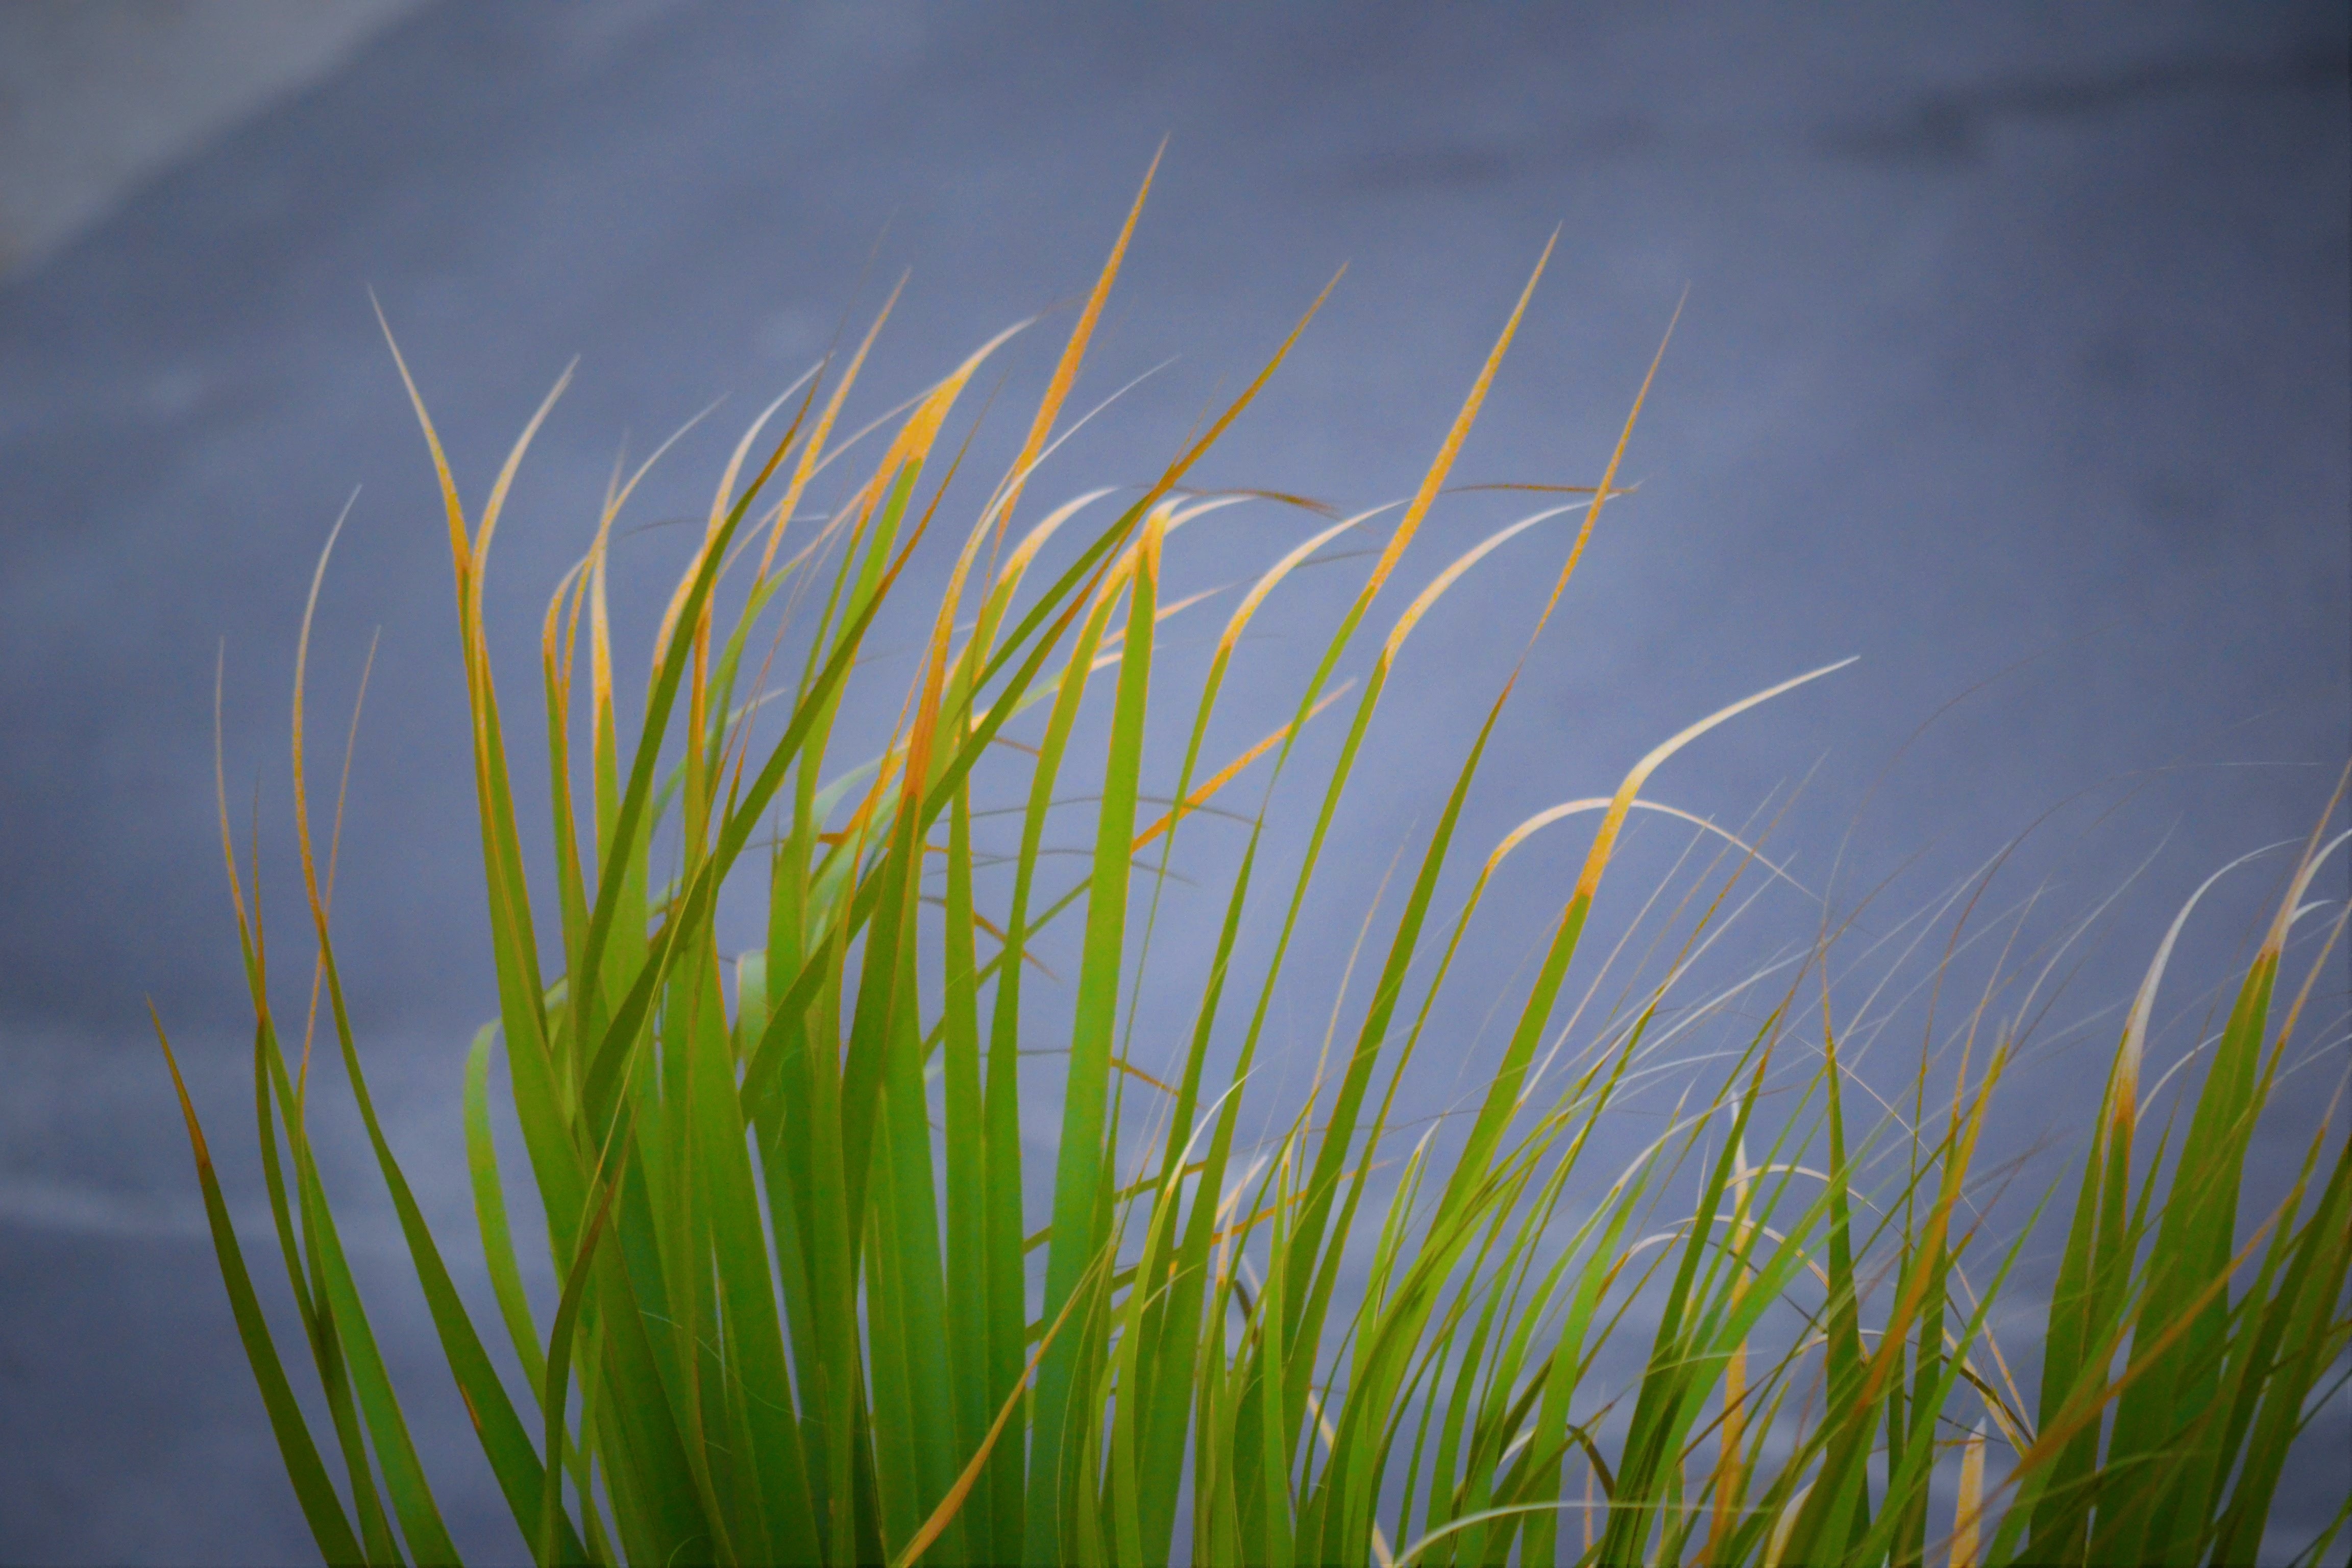
nature, grass, plant, sky, field, meadow, prairie, sunlight, leaf, flower, green, botany, flora, close up, grassland, macro photography, flowering plant, grass family, plant stem, land plant